Human rights in Afghanistan

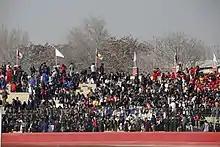
Football fans inside the Ghazi Stadium in the capital of Kabul, which is multi-ethnic and the largest city of Afghanistan.

The Bonn Agreement of 2001 established the Afghan Independent Human Rights Commission (AIHRC) as a national human rights institution to protect and promote human rights and to investigate human rights abuses and war crimes. The Afghanistan Constitution of 2004 entrenched the existence of the AIHRC. While the ongoing turmoil, violence and reconstruction efforts often make it difficult to get an accurate sense of what is going on, various reports from NGOs have accused various branches of the Afghan government of engaging in human rights violations.